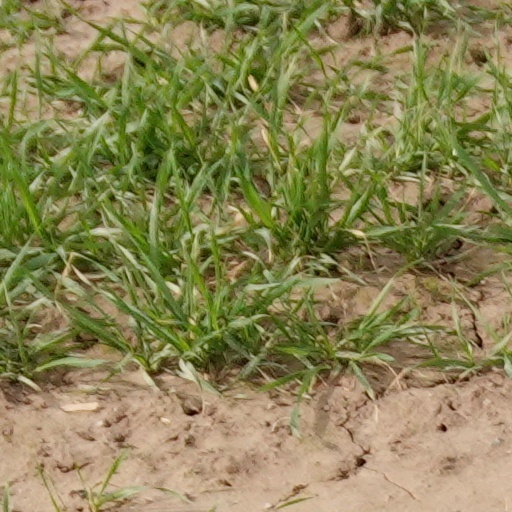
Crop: wheat